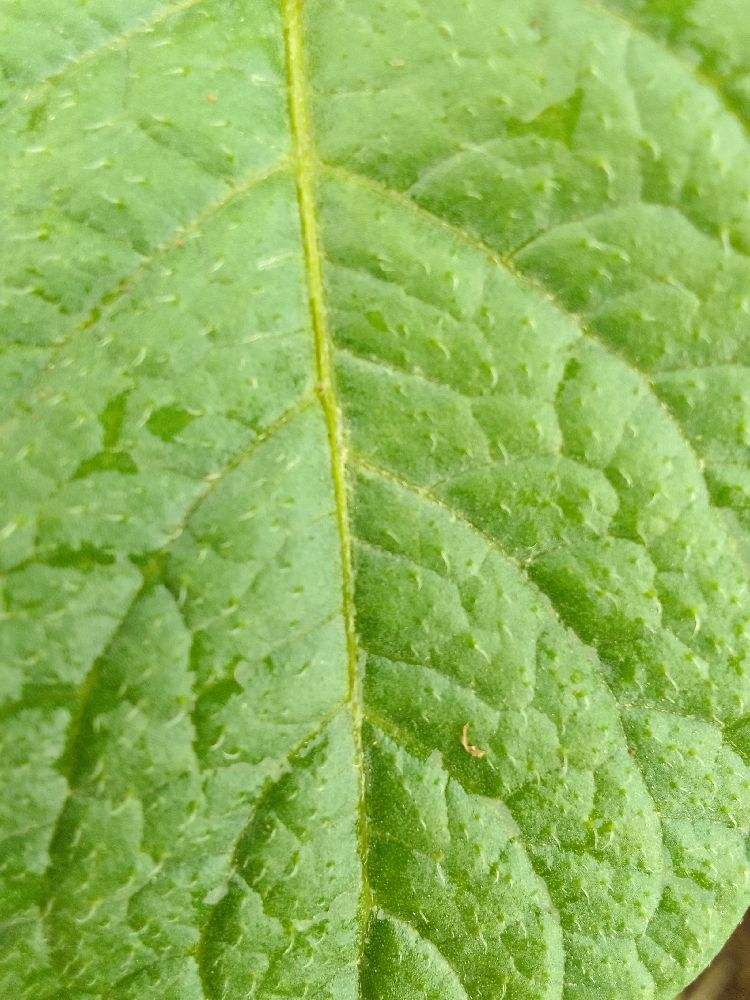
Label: Healthy